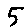
Label: 5